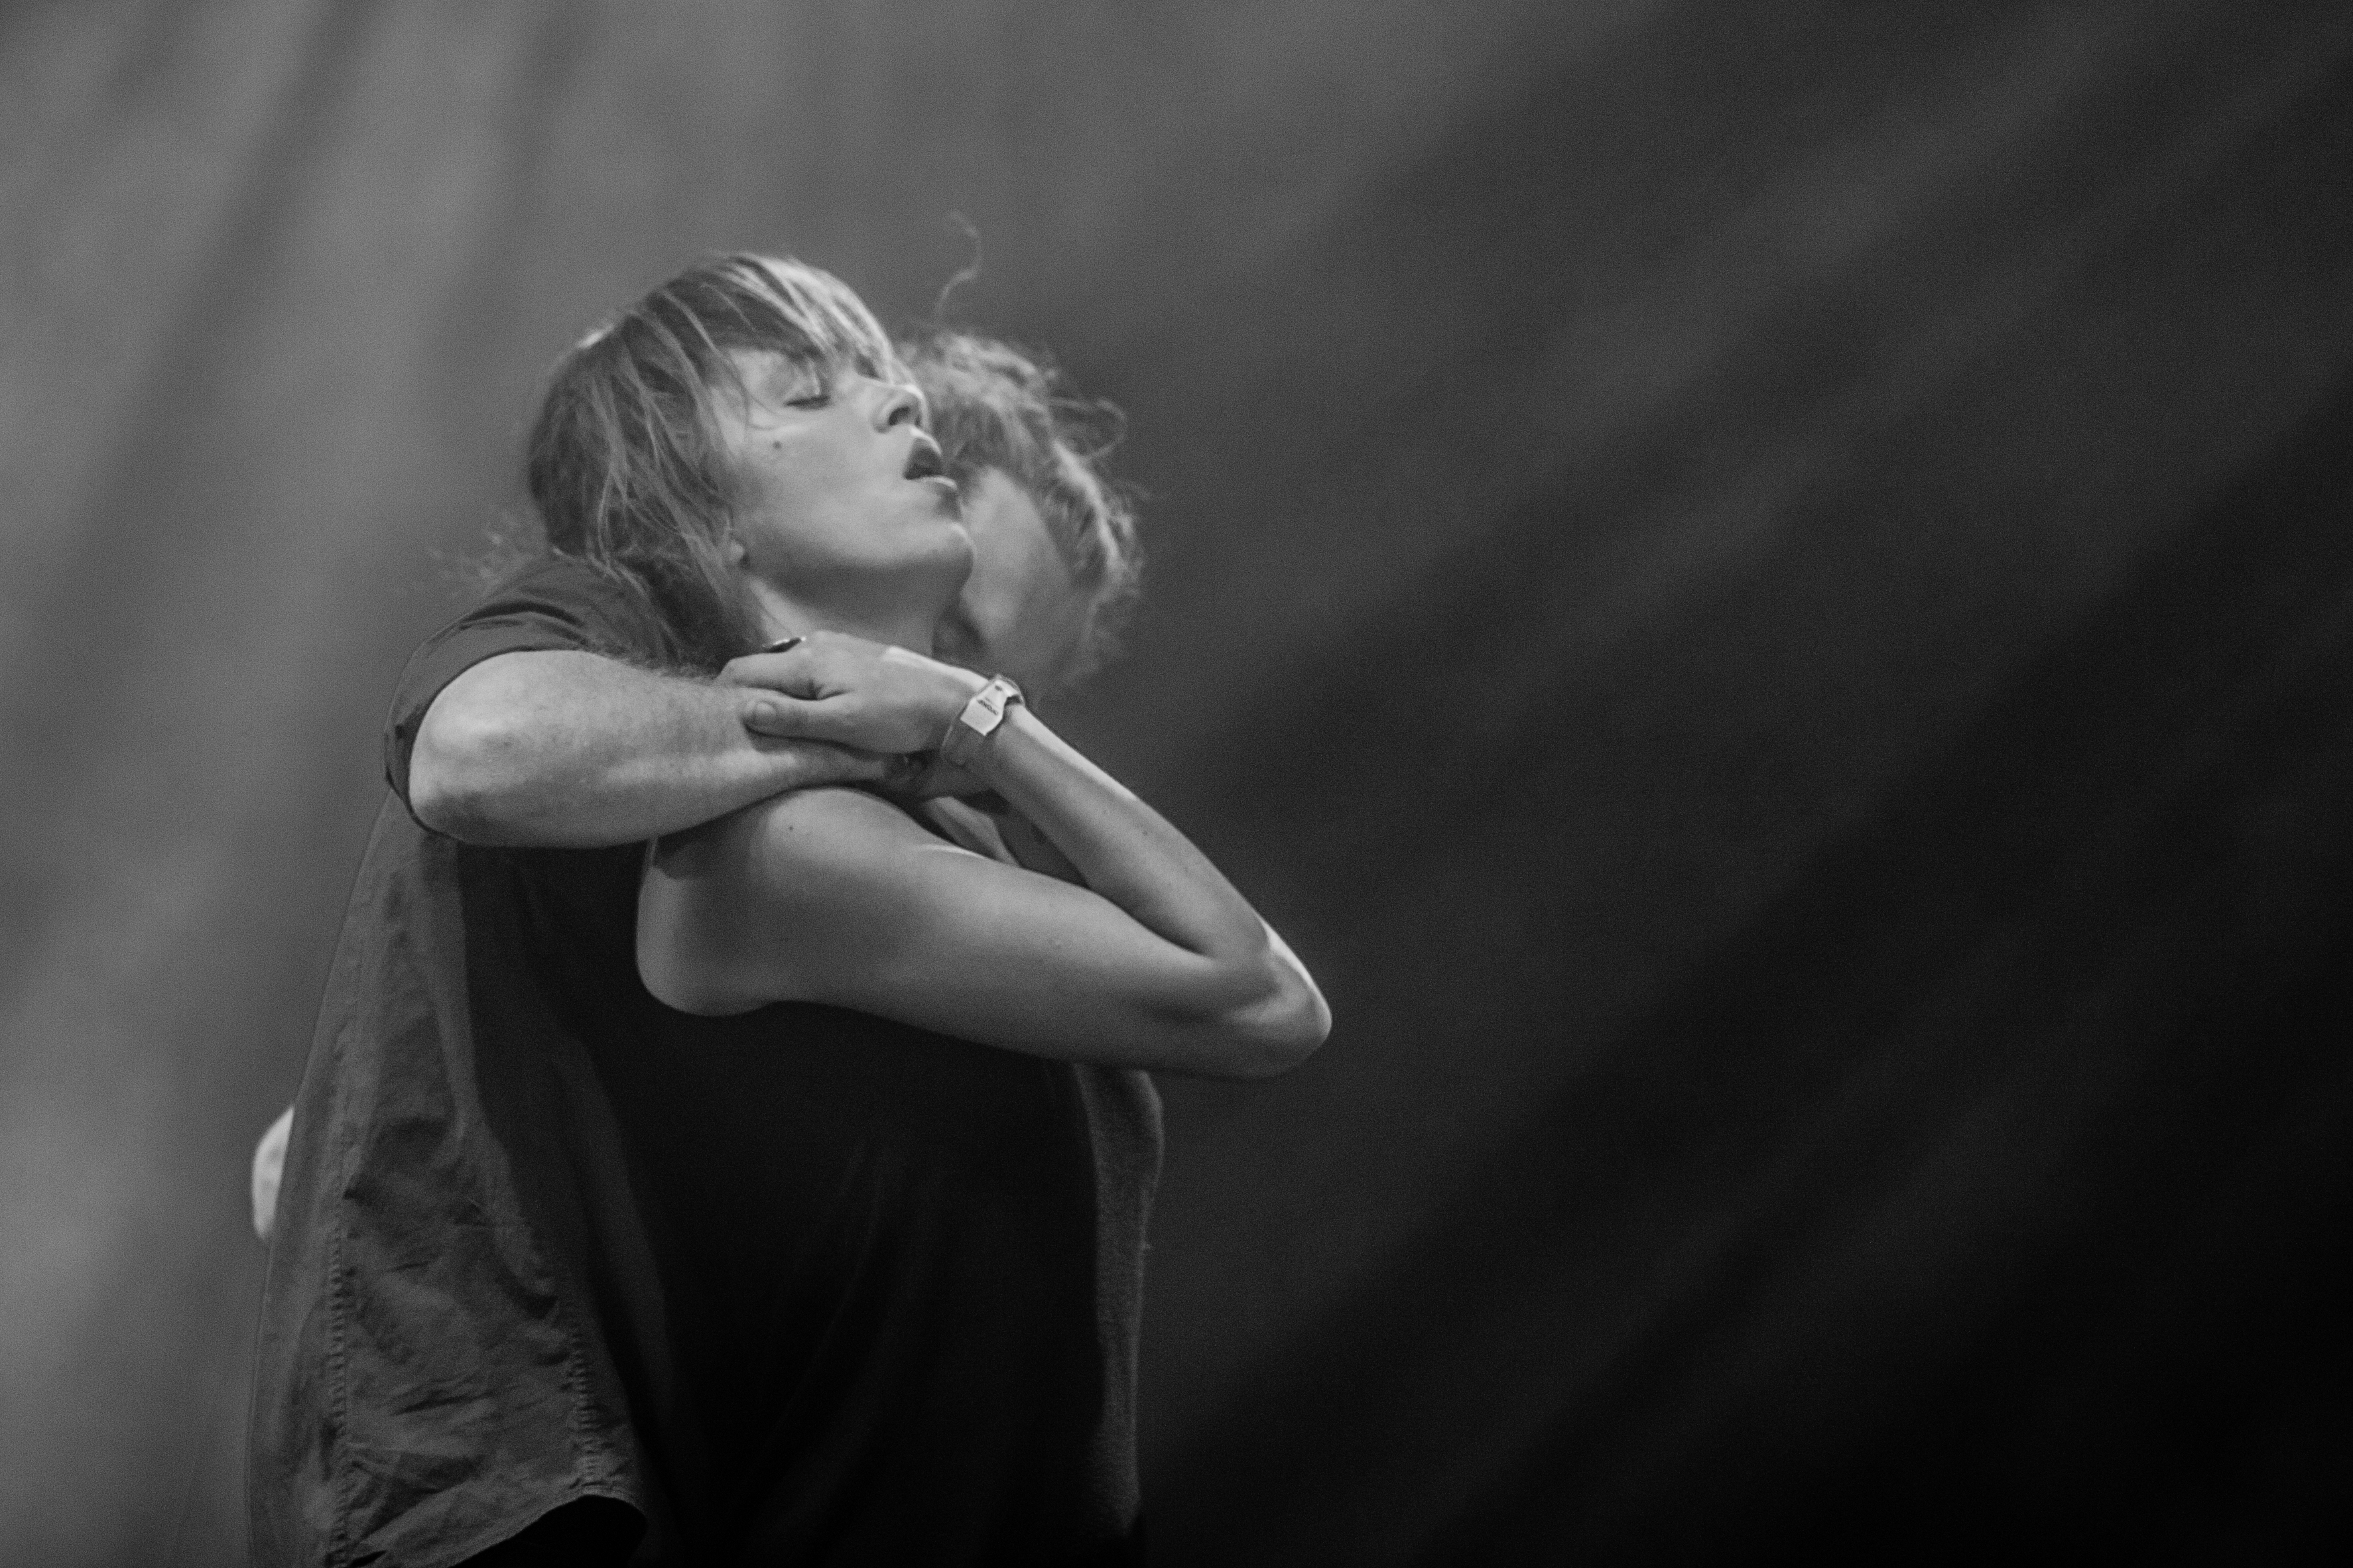
black and white, woman, white, photography, concert, live, portrait, model, darkness, black, monochrome, brussels, place, bruxelles, fete, palais, musique, fetedelamusique, gallo, marie, earl, ashanti, thierry, sixteen, manou, lefto, warnant, ashanti3000, beauty, emotion, photo shoot, monochrome photography, portrait photography